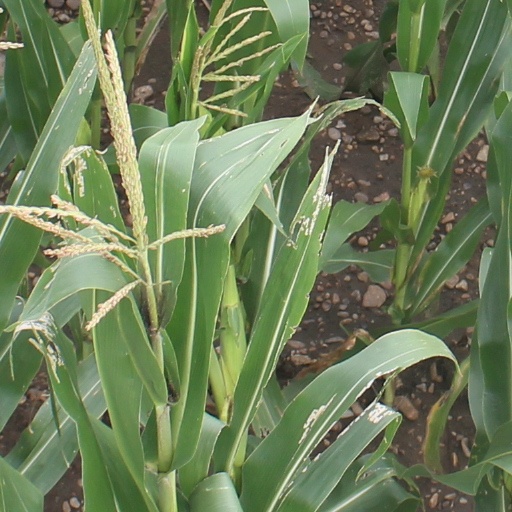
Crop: maize; corn